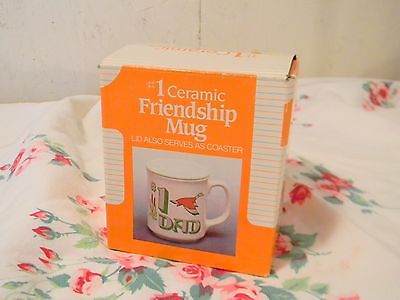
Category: mug